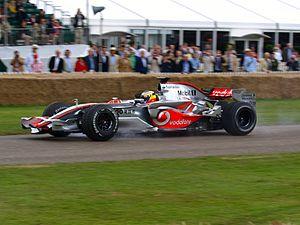
La distance d'arrêt d'un véhicule est la distance nécessaire à un véhicule pour s'arrêter. Cette distance dépend de la vitesse du véhicule et de nombreux autres facteurs. Pour des raisons de sécurité et de maitrise du véhicule, une distance d'arrêt conventionnelle théorique nécessaire est généralement calculée sur la base de la vitesse. Cette distance est le cumul de la distance de freinage, distance conventionnelle nécessaire à un véhicule pour passer de sa vitesse initiale à la vitesse nulle, et de la distance de perception-réaction, distance parcourue par un véhicule à vitesse constante pendant le temps de perception-réaction du conducteur.